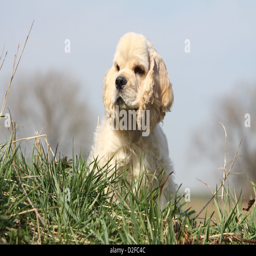
puppy sitting behind the grass